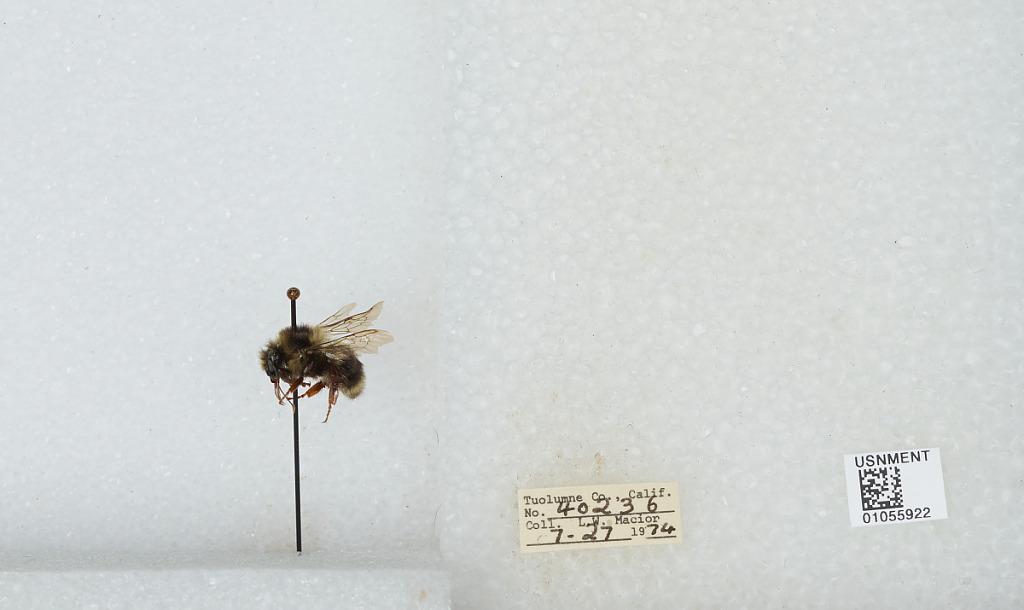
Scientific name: Bombus bifarius nearcticus
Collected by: L. Macior
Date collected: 1974-7-27
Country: United States
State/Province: California
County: Tuolumne
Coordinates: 38.02, -119.93